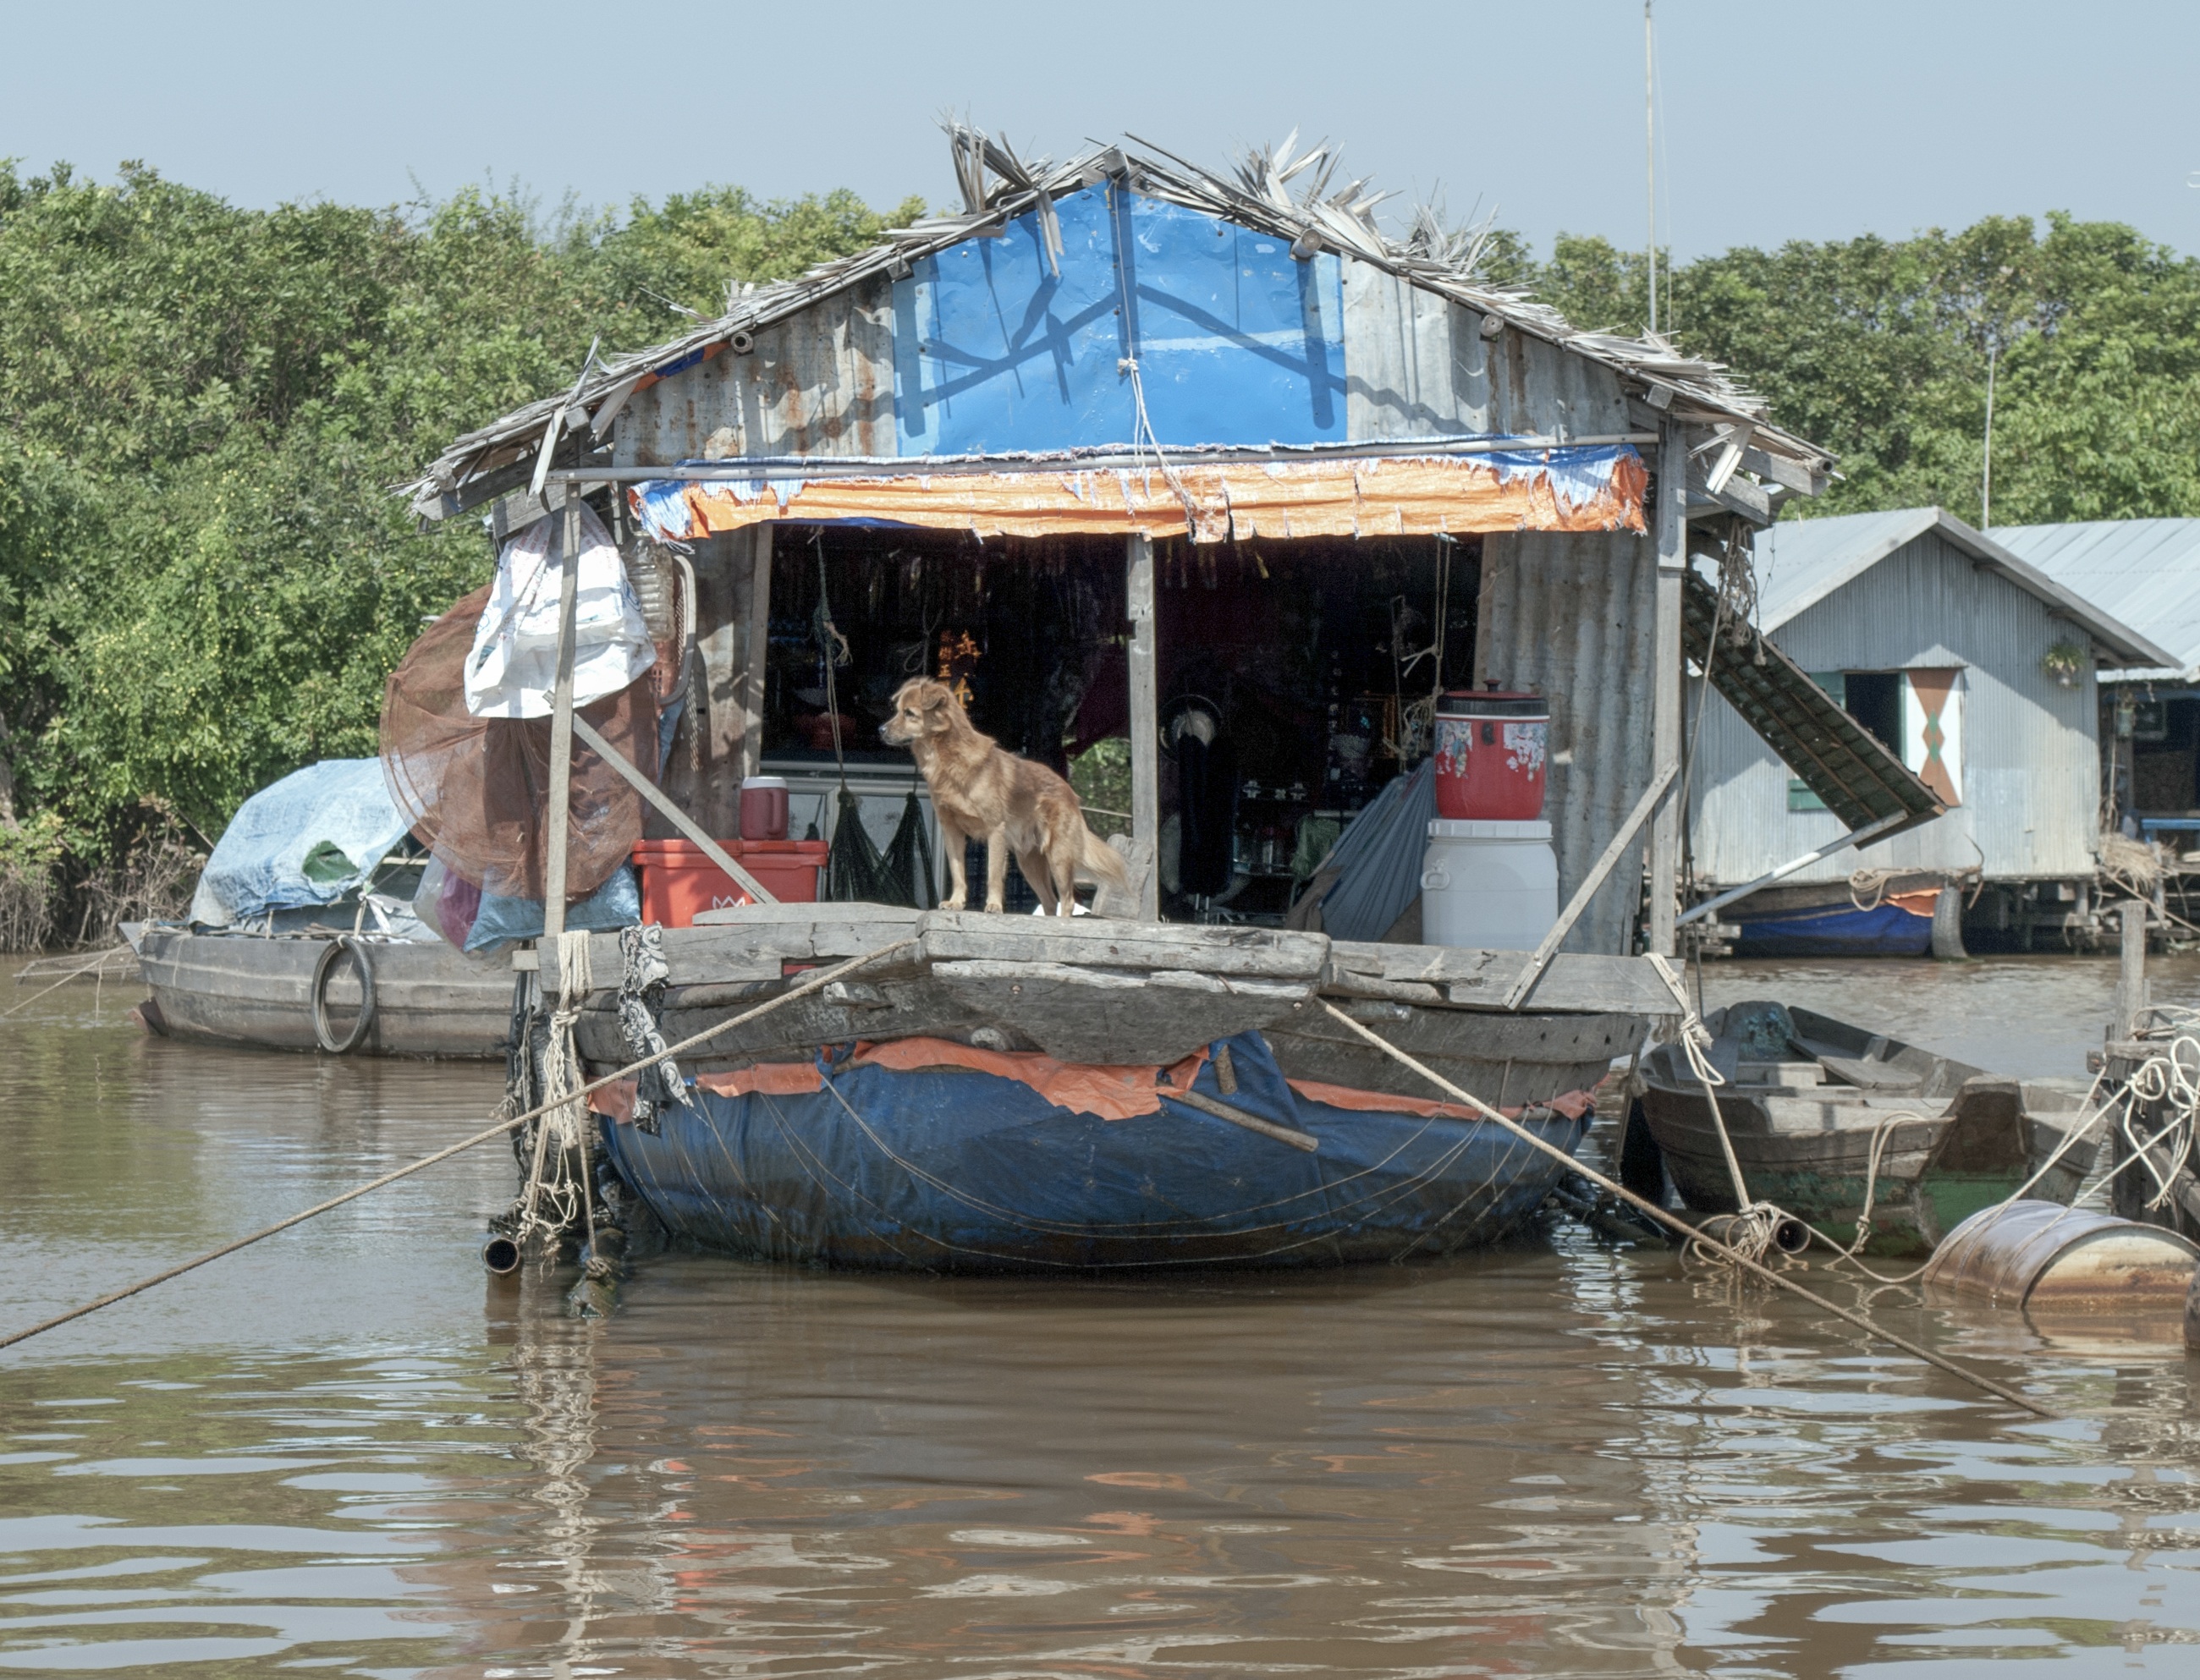
water, boat, travel, hut, shack, vehicle, cabin, asia, boats, cambodia, poverty, watercraft, raft, fishing vessel, tonle sap lake